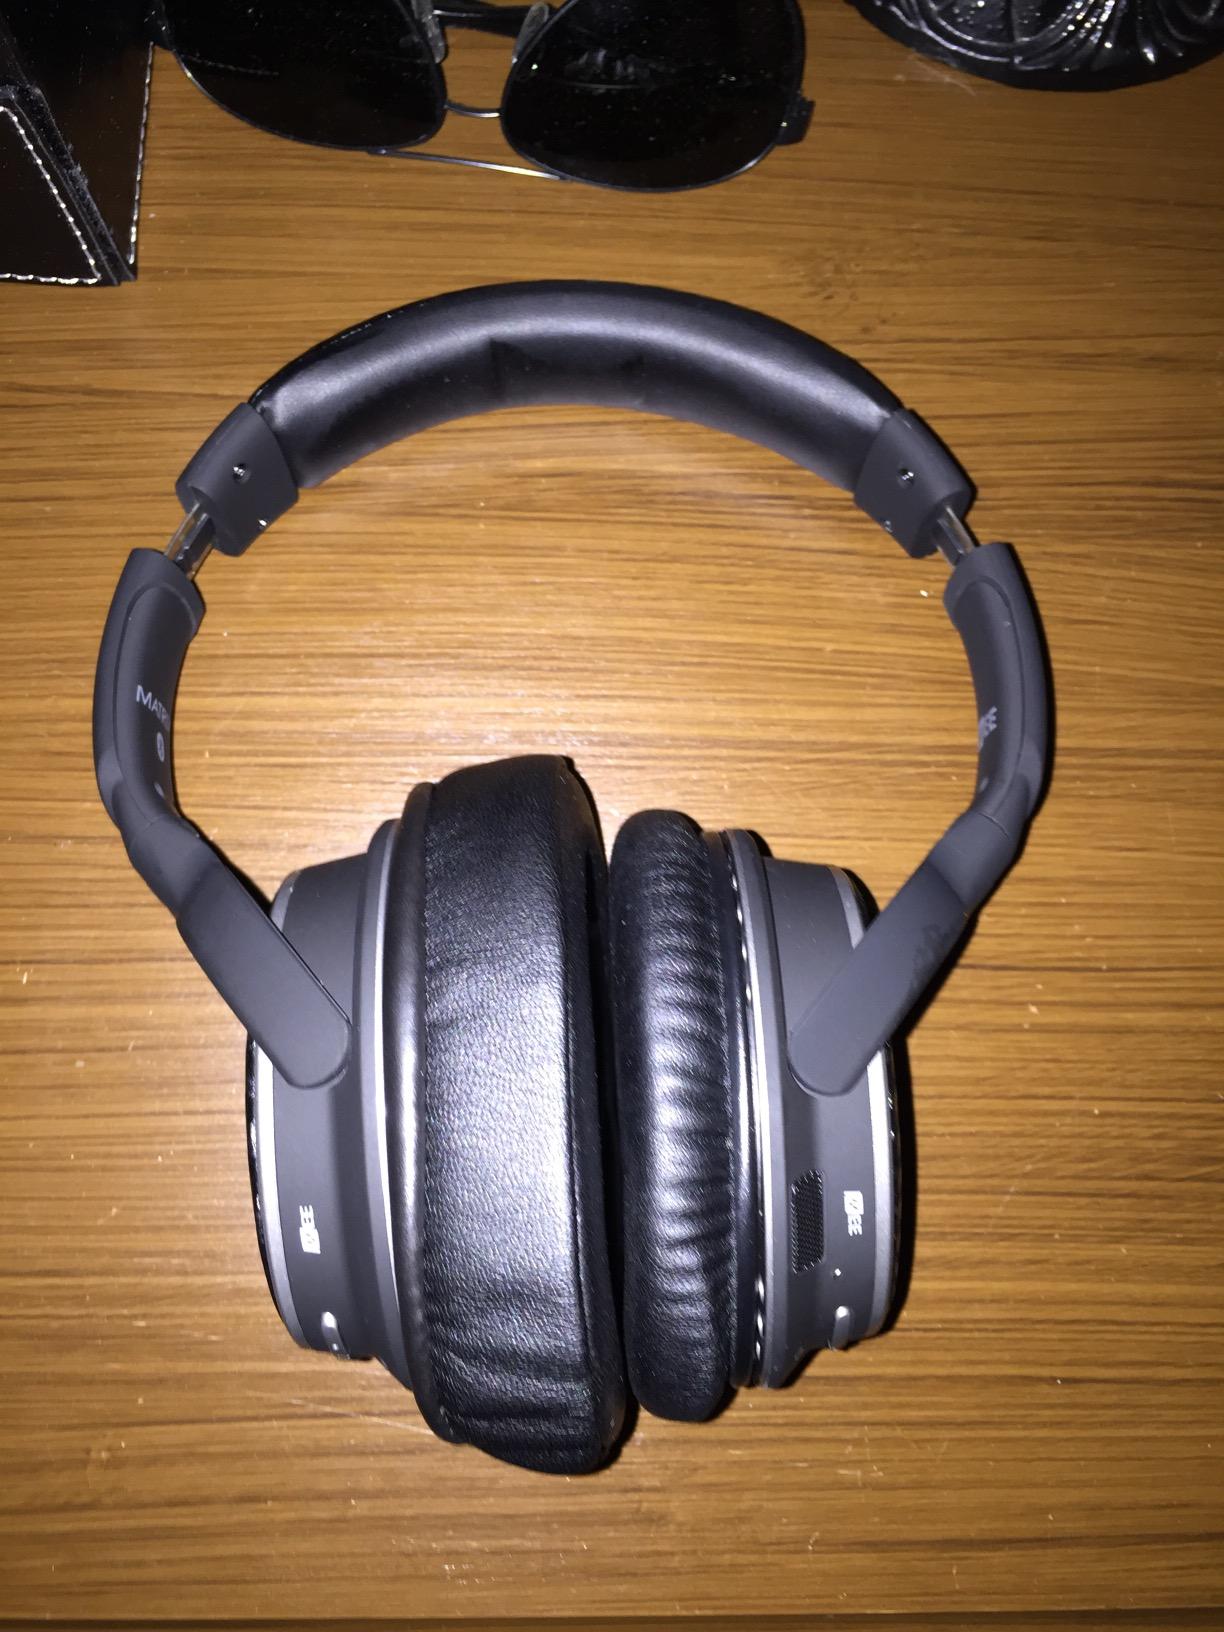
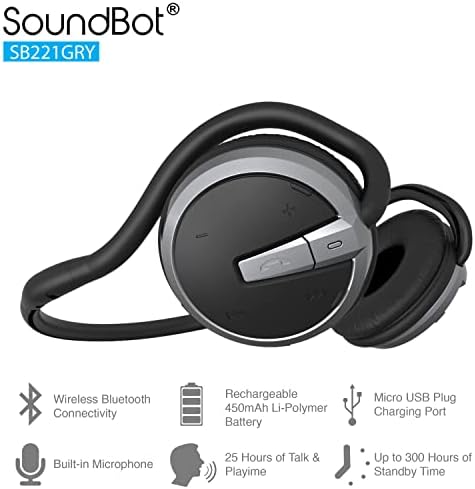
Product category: headphones
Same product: no